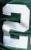
Number: 2